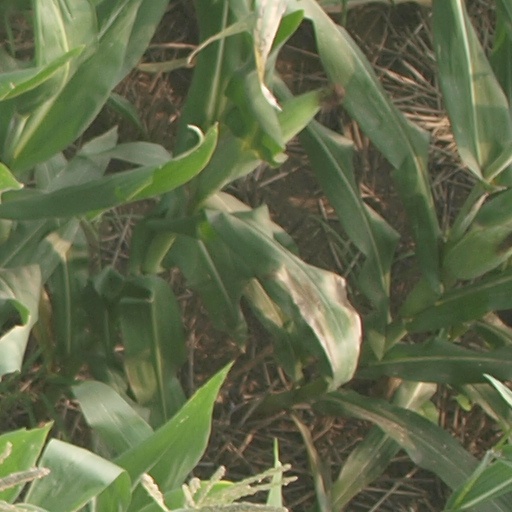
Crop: maize; corn